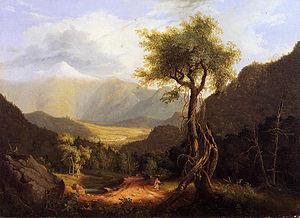
Les montagnes Blanches sont une chaîne de montagnes des États-Unis qui recouvrent près d'un quart de l'État du New Hampshire, une petite partie de l'État du Maine, ainsi que quelques sommets du Québec, au Canada, dont le mont Gosford. Chaîne de montagnes faisant partie des Appalaches, elles sont considérées comme les montagnes les plus escarpées de Nouvelle-Angleterre. Ces montagnes sont très touristiques en raison de leur proximité avec les villes de Boston et de New York. Les montagnes Blanches comptent plus de 48 sommets dépassant les 1 200 mètres d'altitude. Elles regroupent plusieurs chaînes de montagnes plus petites telles que Franconia Range, Sandwich Range, Carter-Moriah Range, Kinsman Range et Pilot Range. Le point culminant est le mont Washington qui culmine à 1 916 mètres d'altitude. Il fait partie de la chaîne des Présidents, une suite de sommets dont les noms reprennent ceux des différents présidents américains. Le mont Washington est connu pour abriter les pires conditions climatiques au monde. En effet, son sommet se situe à l’intersection de deux courants de tempête qui sont propices au développement de vents très violents.